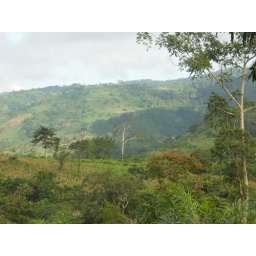
This one had a great tree with red flowers in the foreground